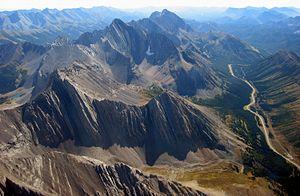
La plupart des montagnes de l'Alberta sont situées dans la partie sud-ouest de la province d'Alberta sur le versant oriental des Rocheuses canadiennes. D'autres points hauts se trouvent dans les monts Caribou et la montagne de Cyprès.
Le mont Arethusa, en anglais : Mount Arethusa, est une montagne située dans les Rocheuses canadiennes dans la province d'Alberta, au Canada. Il se trouve le long de la Highway 40, immédiatement à l'est du parking de Highwood Pass dans le pays de Kananaskis, et fait partie du chaînon Misty au sein des chaînons continentaux.